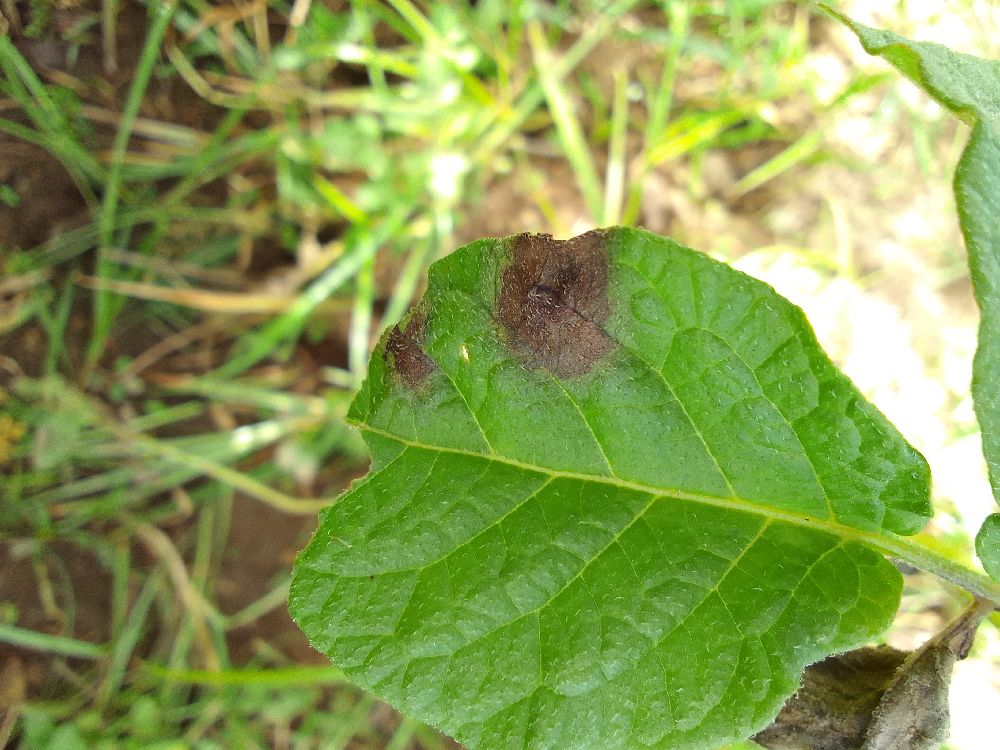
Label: Late blight